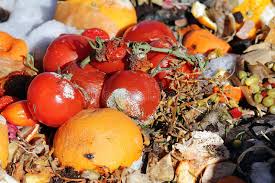
Label: trash